Charlotte Edwards

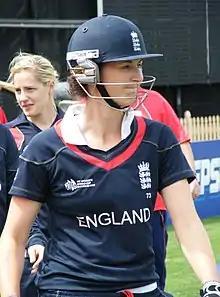
Edwards during the 2009 Women's Cricket World Cup.

In March 2009, Edwards led England at a World Cup for the first time. Edwards' best performance came against New Zealand in the Super Six round, where she scored her only half-century of the tournament, with 57, as well as taking 4/37 with the ball. The side reached the final at North Sydney Oval against New Zealand, with England emerging victorious by 4 wickets to win their third World Cup title. Edwards was named as captain of the team of the tournament at the end of the World Cup.